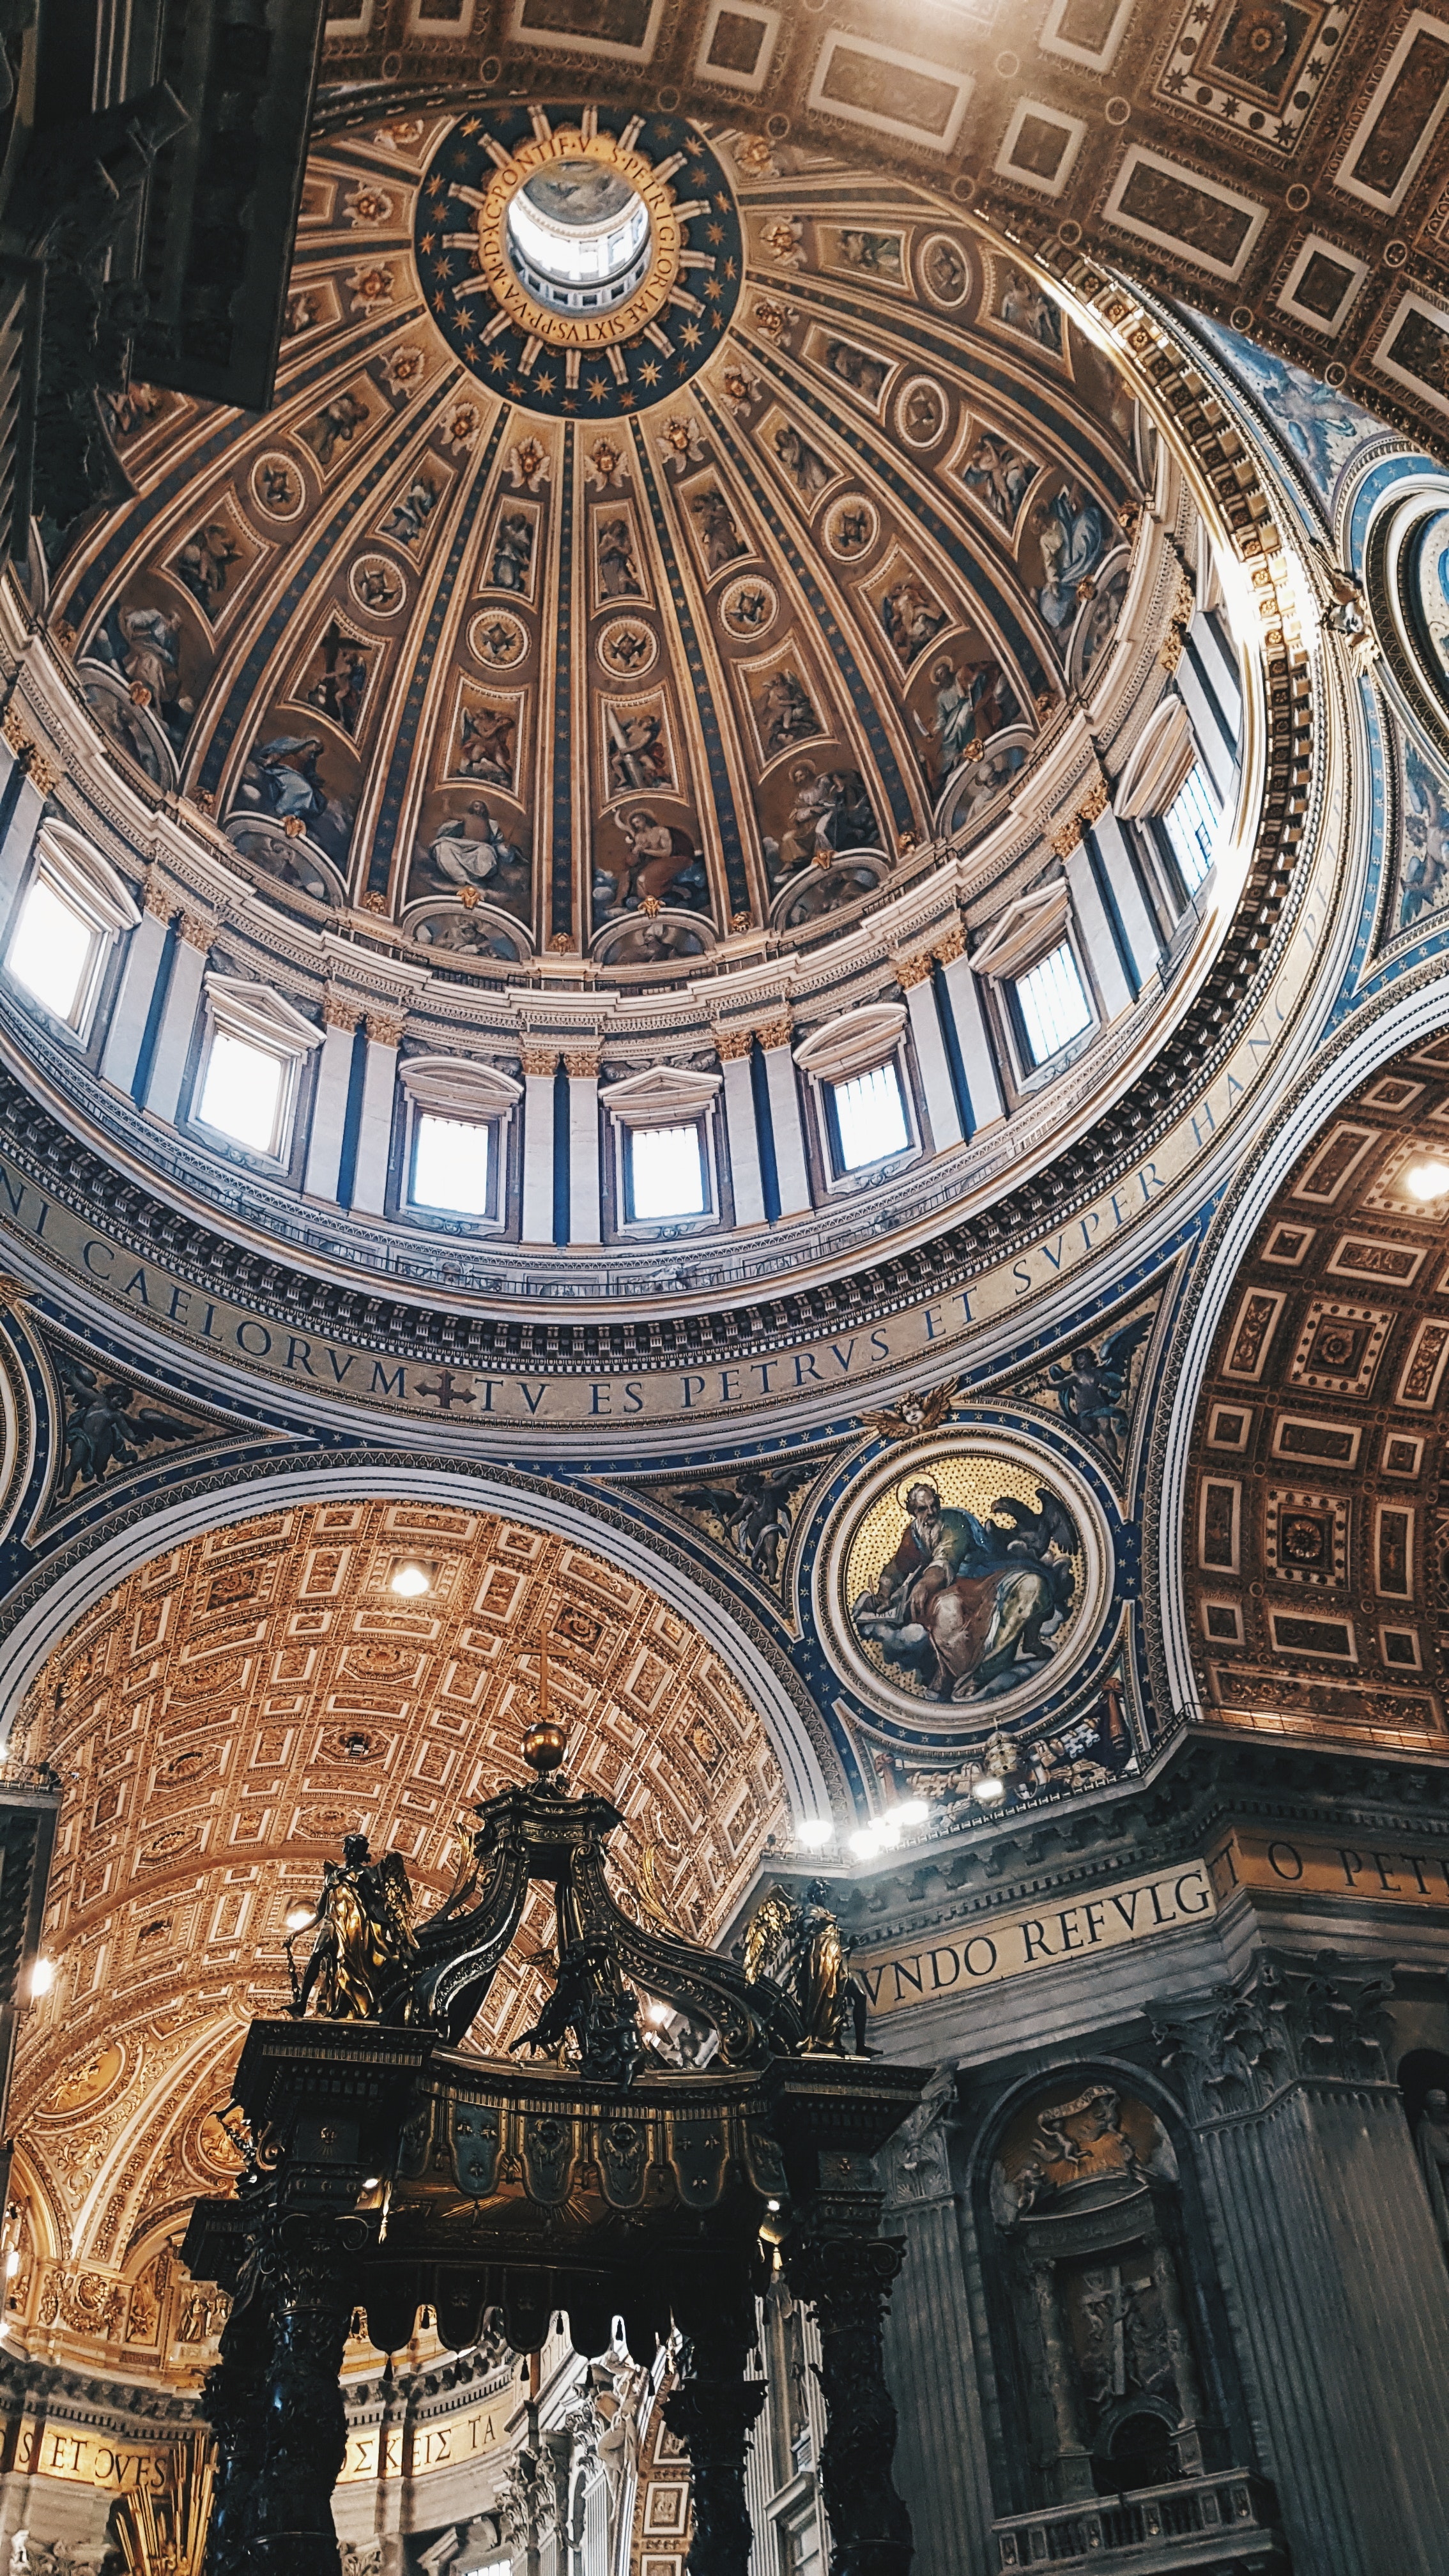
dome, byzantine architecture, holy places, basilica, architecture, baptistery, place of worship, building, church, classical architecture, medieval architecture, religious institute, stock photography, cathedral, ancient rome, ancient history, tourist attraction, chapel, shrine, art